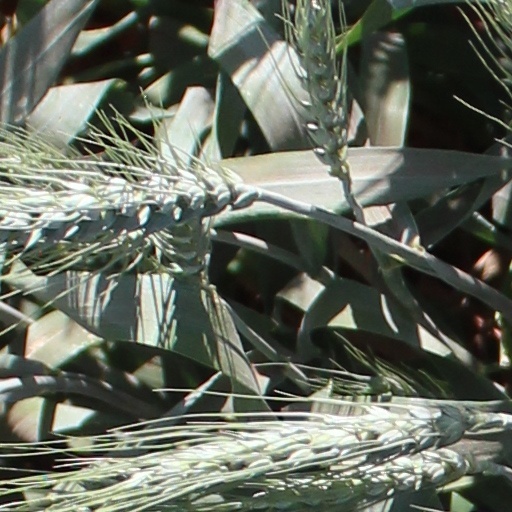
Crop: wheat